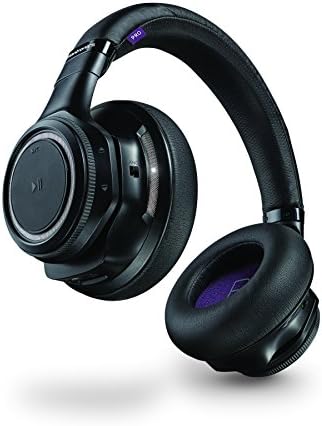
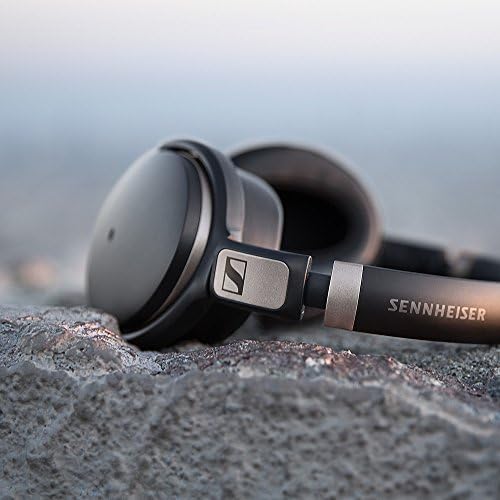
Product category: headphones
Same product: no